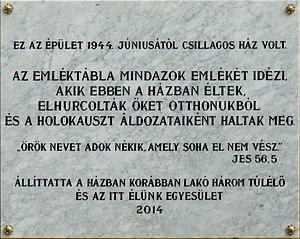
Plaque commémorant le 70e anniversaire de la désignation de ce bâtiment comme une «
Une maison étoilée désigne à Budapest toute maison que le bourgmestre pro-fasciste Ákos Doroghi Farkas a fait recenser comme « lieu d'habitation juive ». L'origine du nom réside dans le fait que chacune de ces habitations, immeubles compris, était flanquée d'une étoile jaune à son entrée.